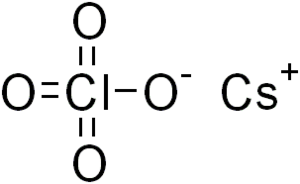
Le perchlorate de césium est un composé de formule CsClO₄. C'est le sel de césium de l'acide perchlorique.